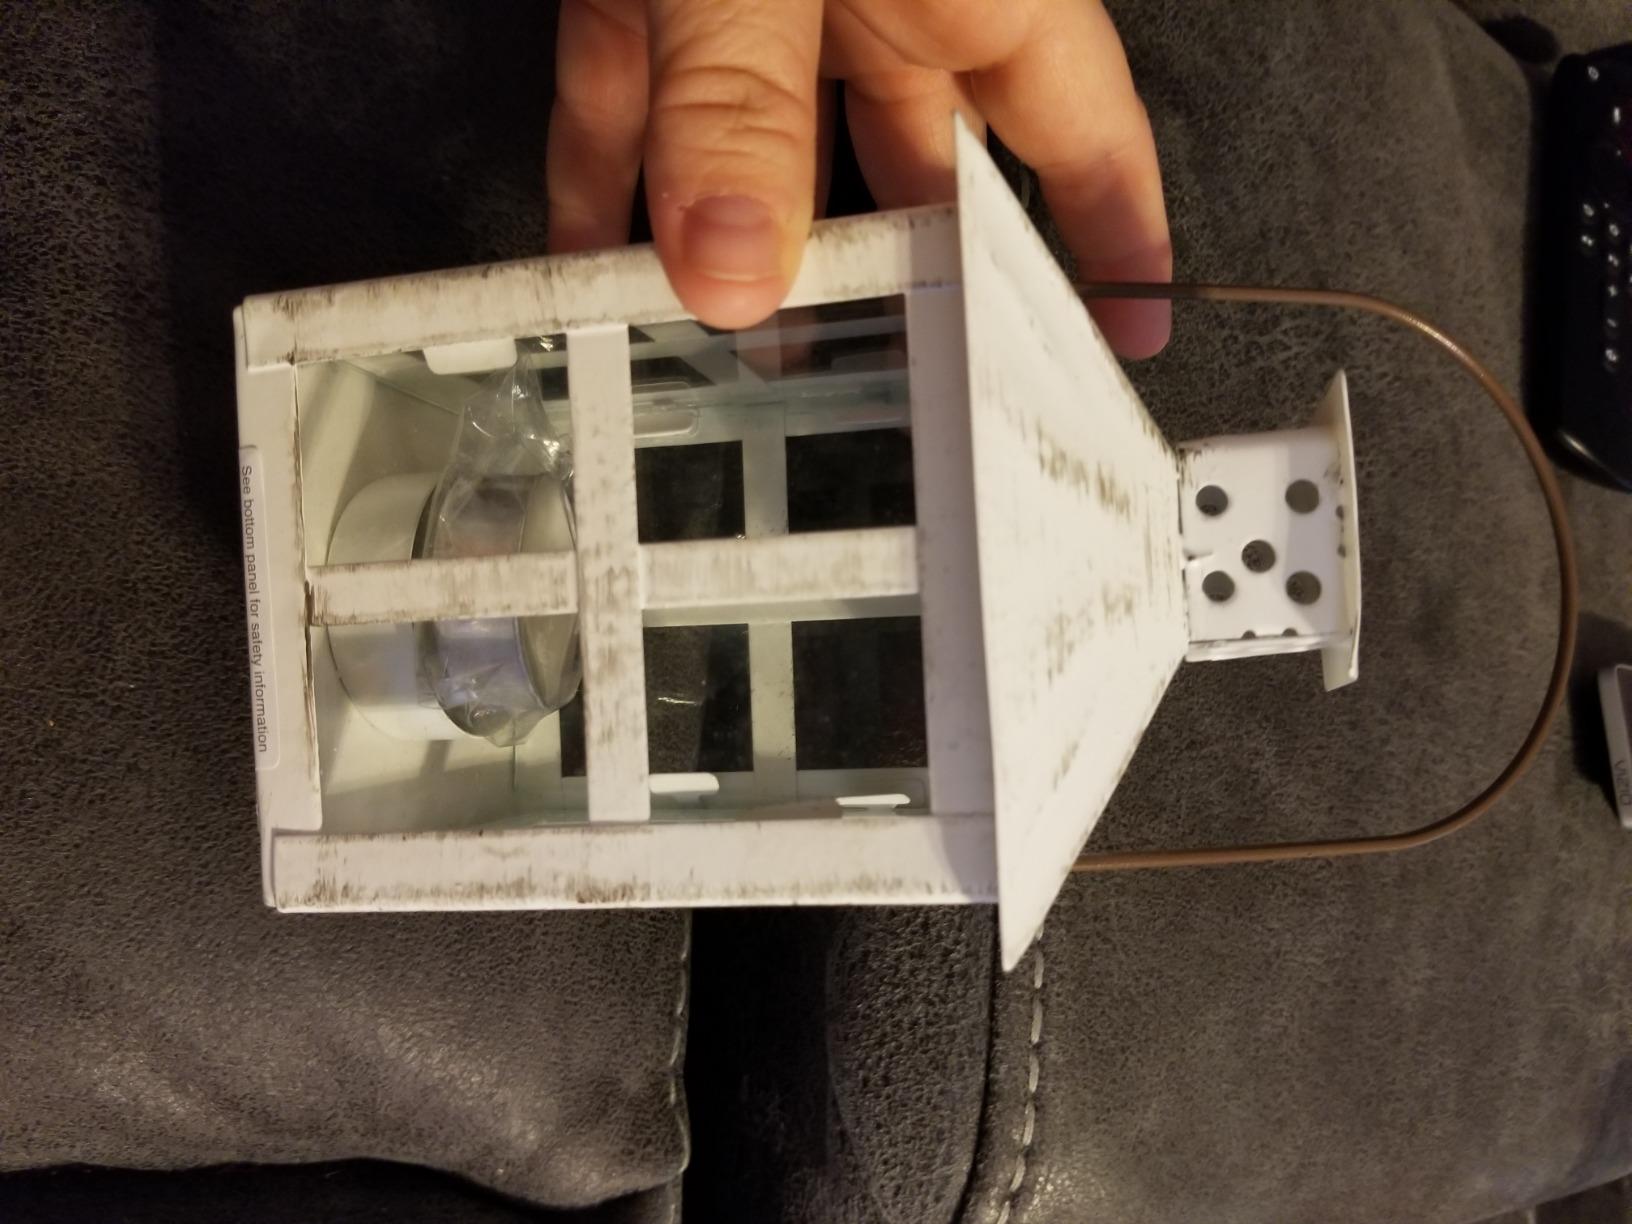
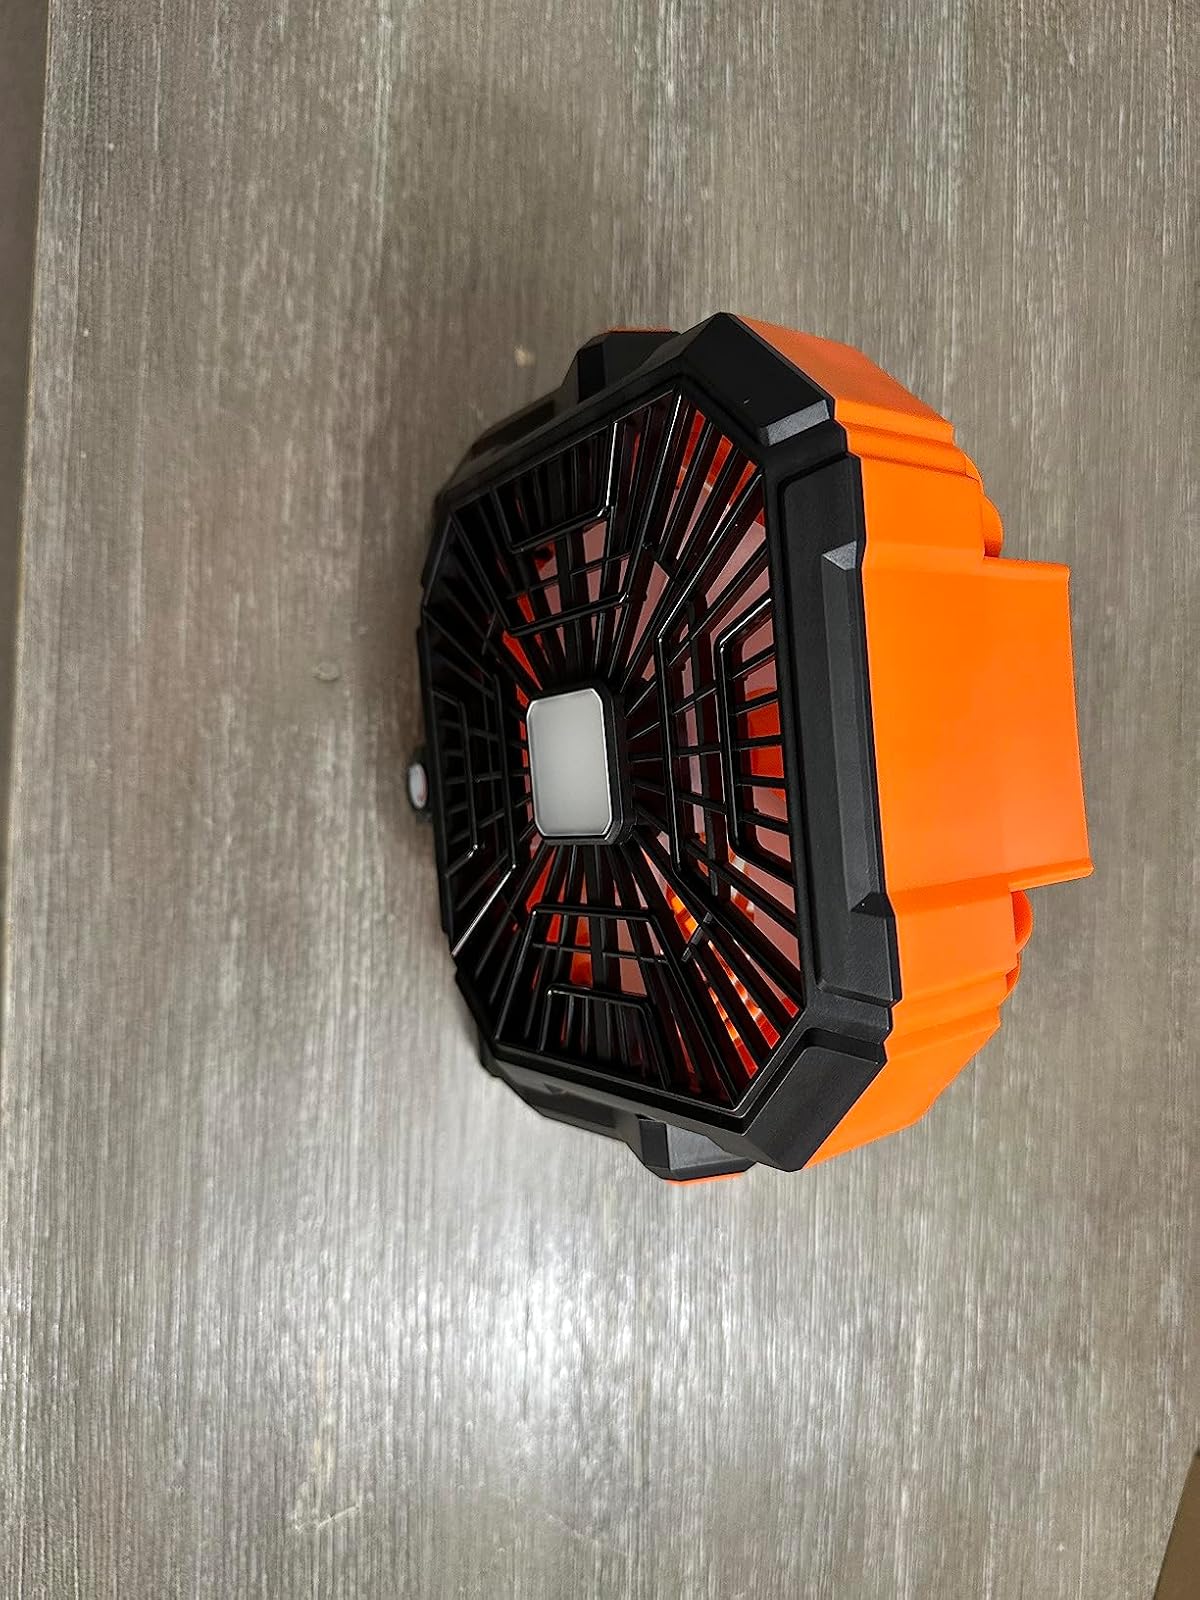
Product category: lantern
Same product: no